Broadwater Farm

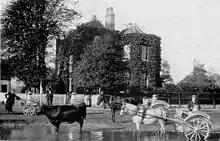
Broadwater Farm, 1892

Broadwater Farm is situated in the valley of the Moselle, approximately six miles (10 km) north of the City of London. It is situated in a deep depression immediately south of Lordship Lane, between the twin junctions of Lordship Lane and The Roundway. It is immediately adjacent to Bruce Castle, approximately 547 yards (500 m) from the centre of Tottenham, and 1.2 miles (2 km) from Wood Green.